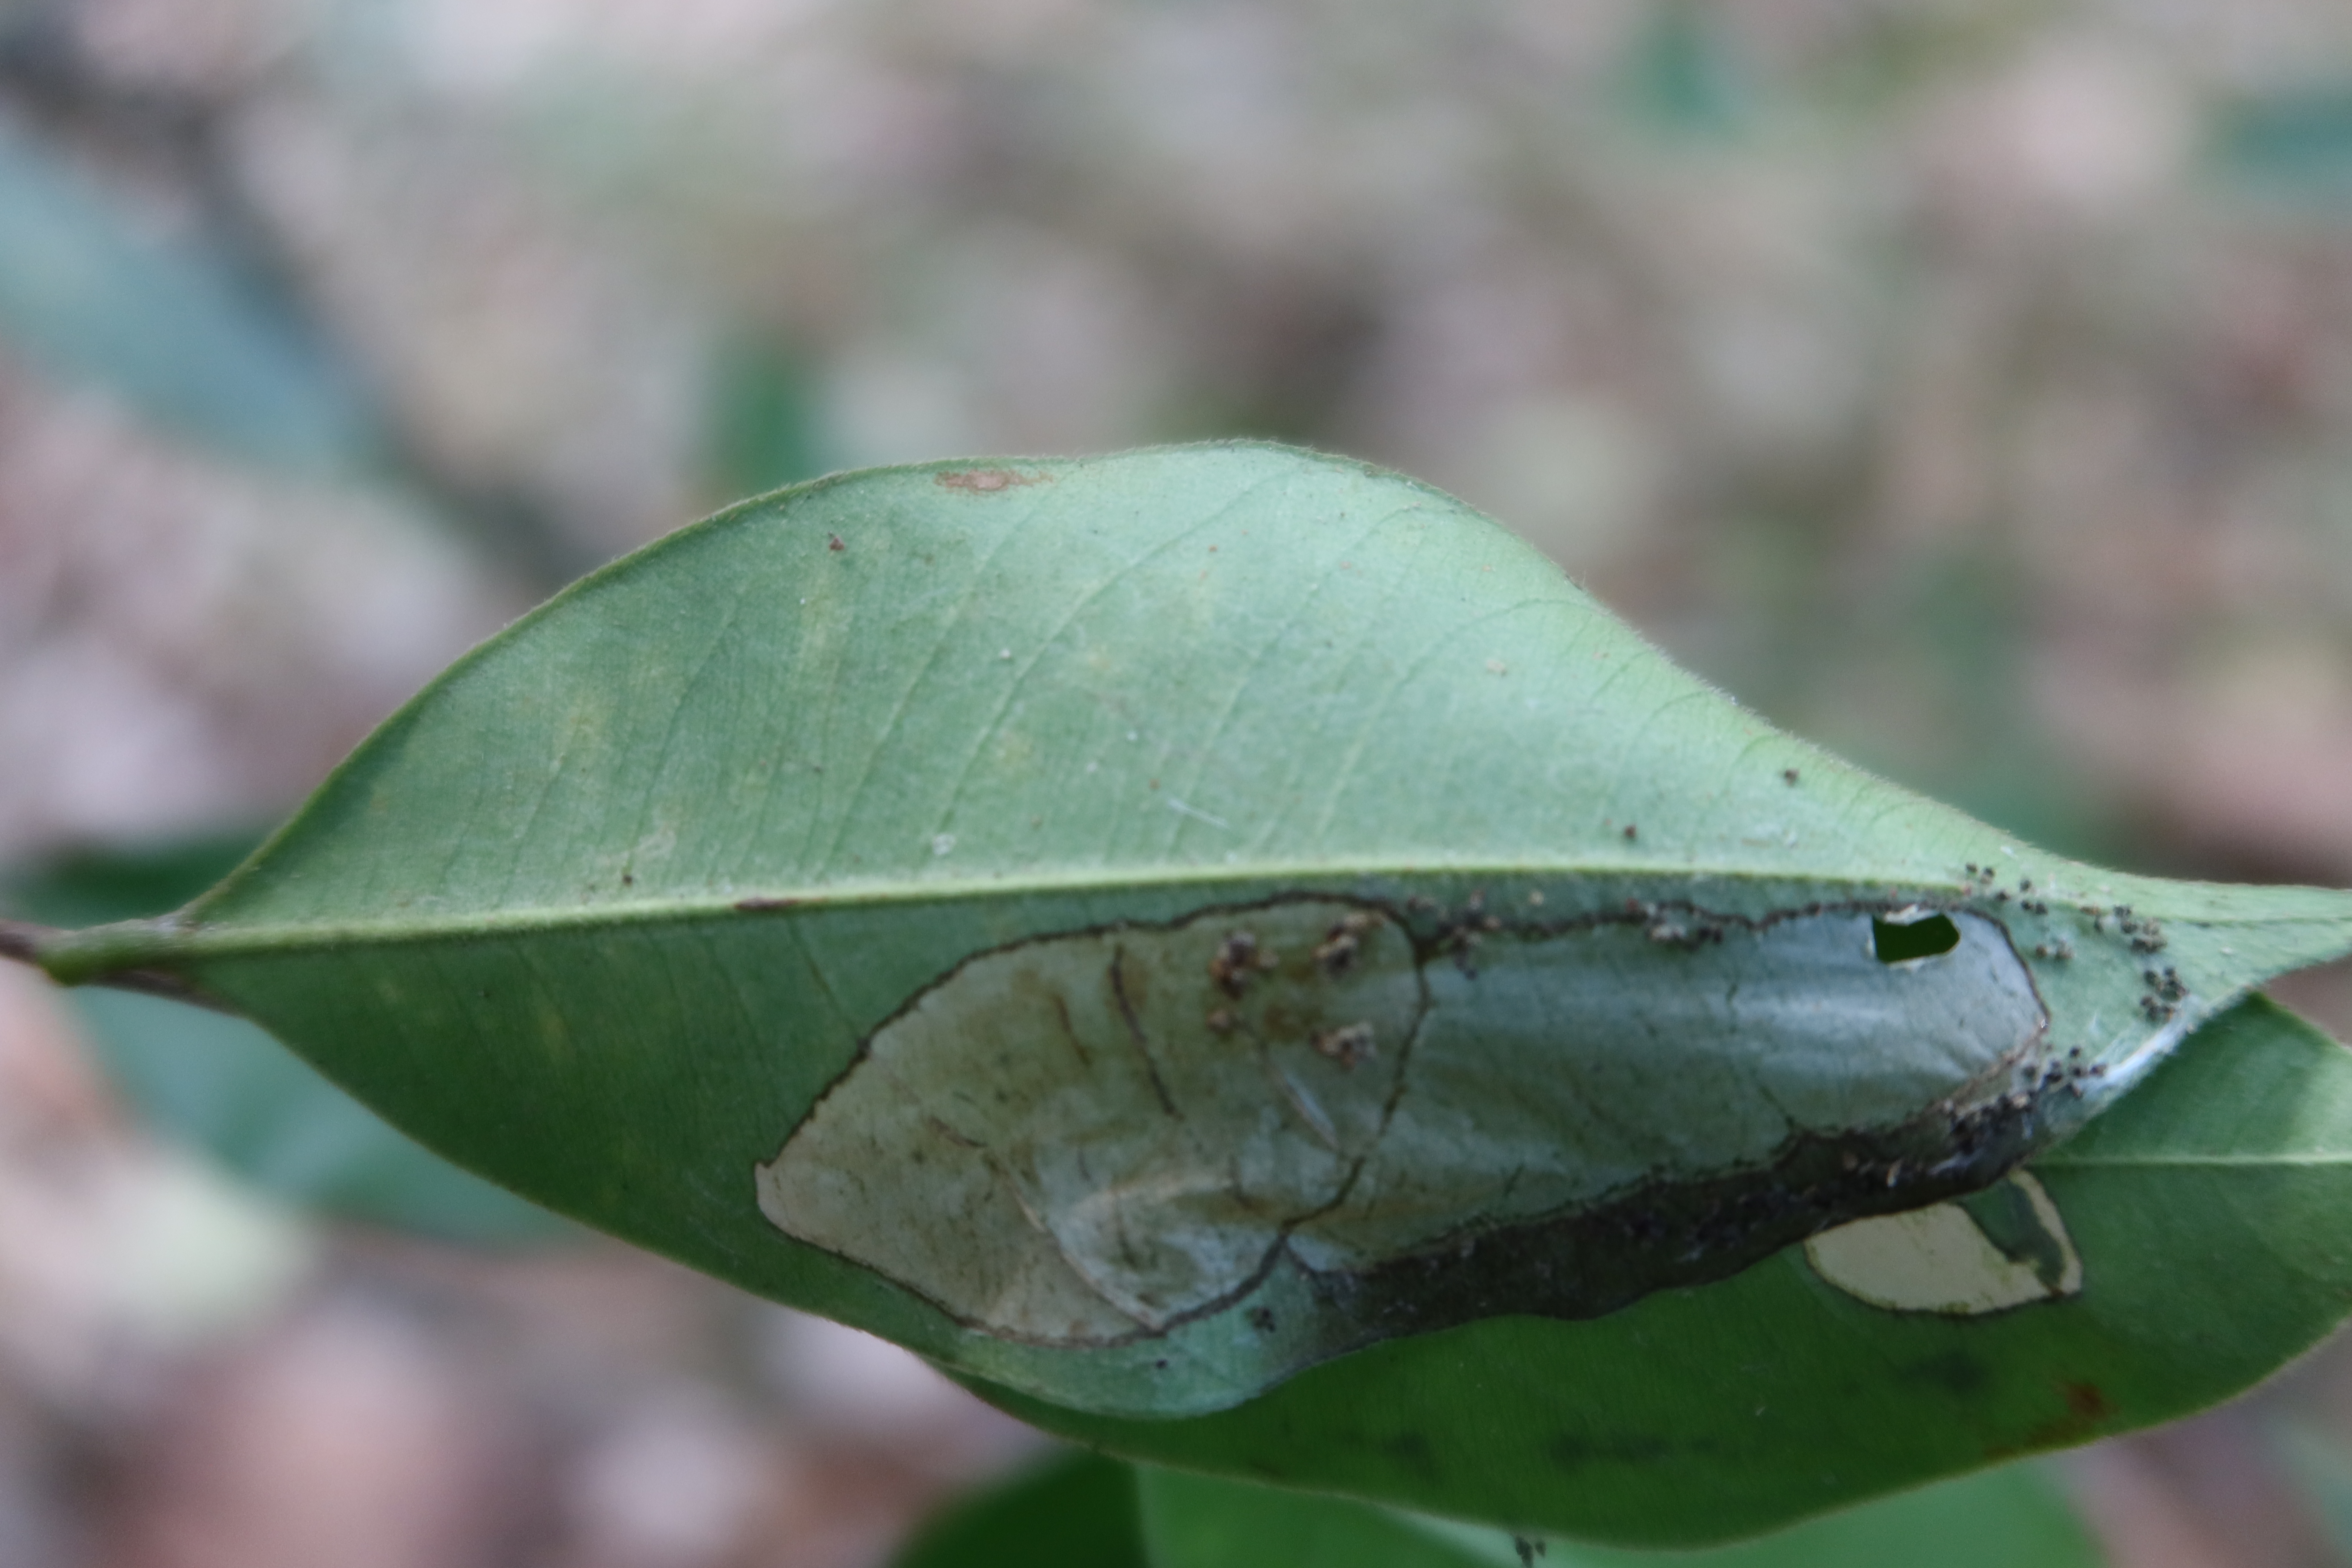
Label: Brown clumps